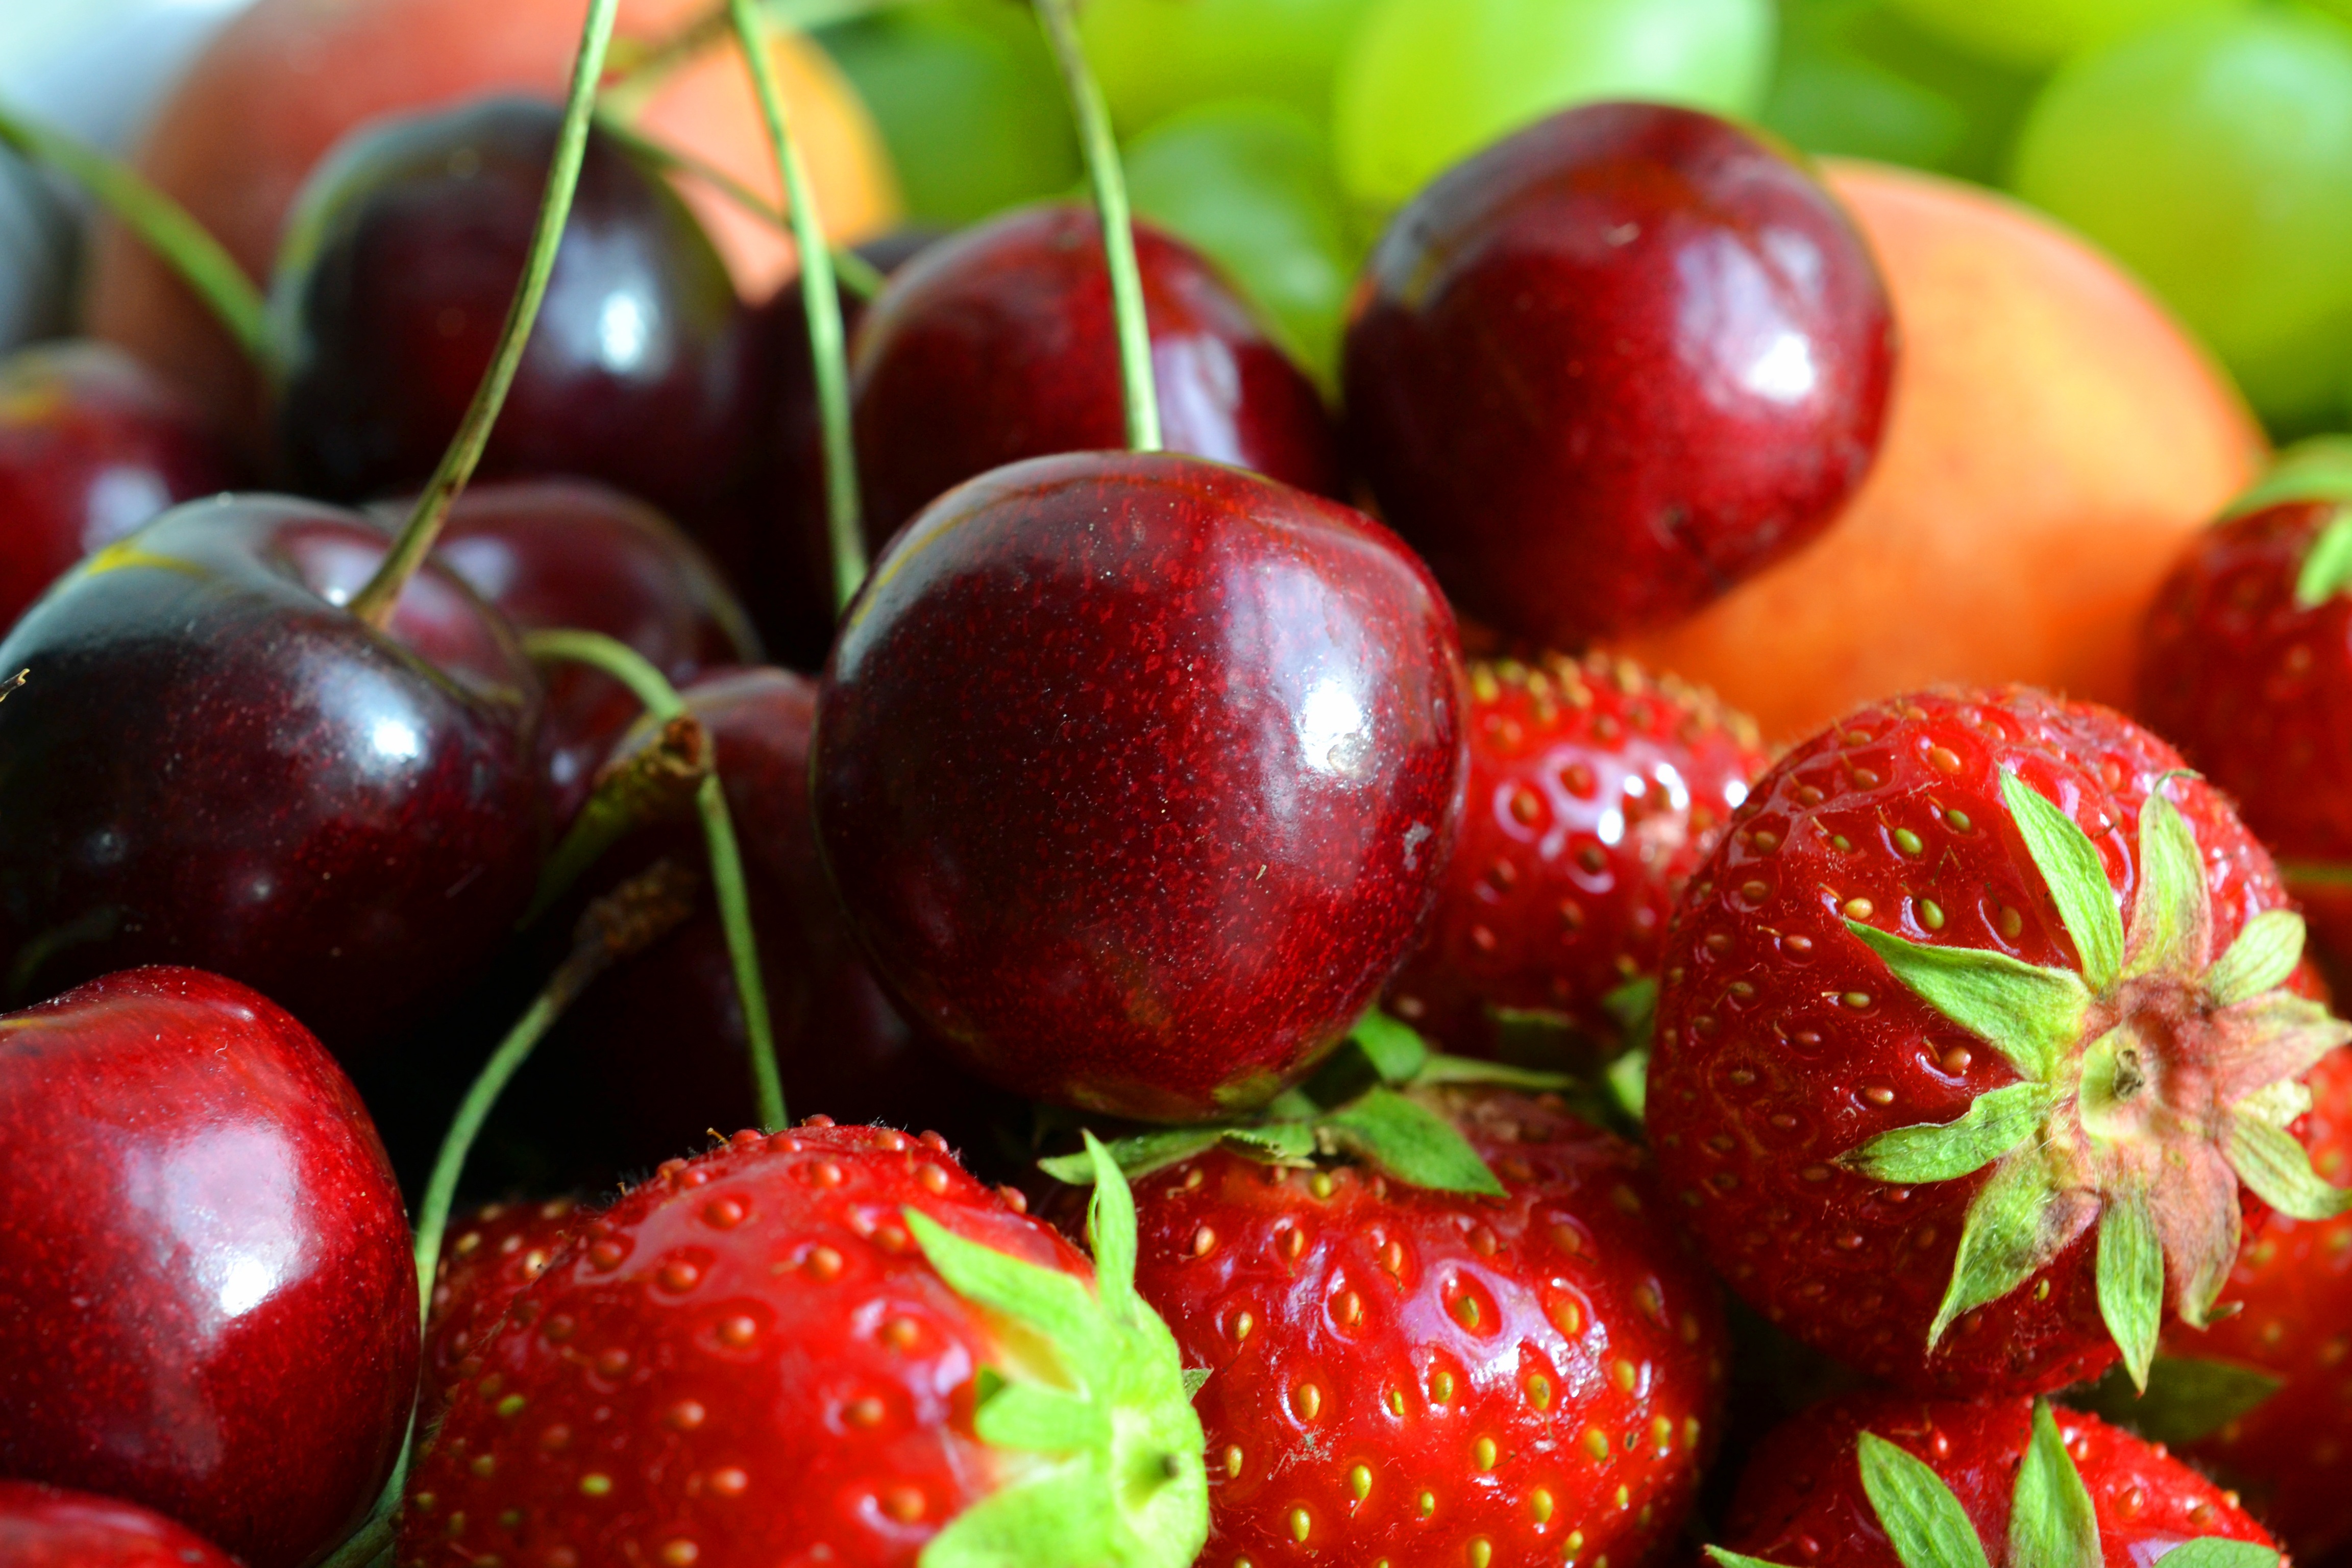
plant, fruit, food, produce, peach, grapes, fruits, strawberries, cherry, cherries, fruit basket, flowering plant, rose family, land plant, frutti di bosco, zante currant